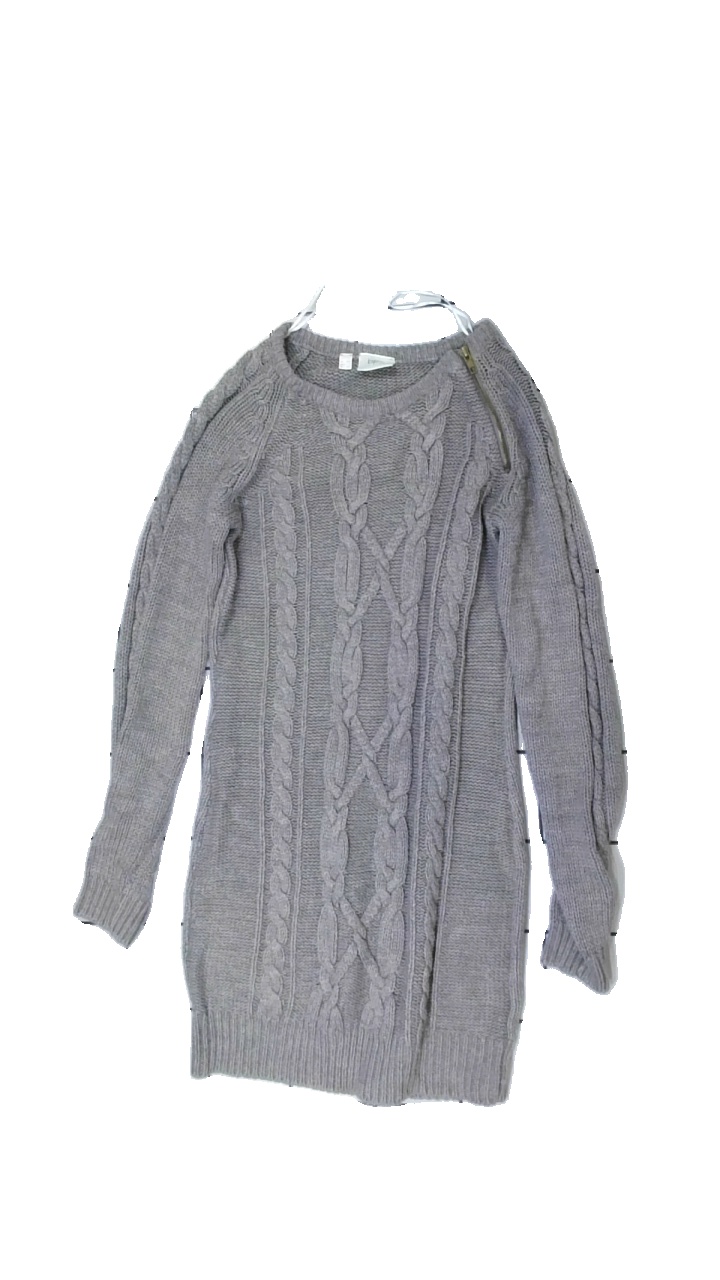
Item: Sweater (Ladies)
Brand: Bpc
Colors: Grey
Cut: Regular, C-collar, Oversize
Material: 100% acrylic
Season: All
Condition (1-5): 3
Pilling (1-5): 2
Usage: Export
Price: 50-100